Naval Museum of Halifax

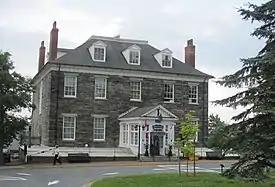
Admiralty House Halifax

Admiralty House served as the official summer residence of the admiral commanding the North American Station of the British Royal Navy from 1819 to 1905. Construction of the large Palladian Style Georgian house overlooking the Halifax Naval Yard began in 1814. Squadron commanders previously resided aboard a flagship moored at the Naval Yard. The house was completed in 1819 as the summer residence of the Commander-in-Chief of the North American Station, with the squadron shifting its main base during the winter months from Halifax to the Royal Naval Dockyard in Bermuda (where a separate Admiralty House was maintained from 1795 to 1956). The first to live in the residence was Admiral David Milne.